Division sign

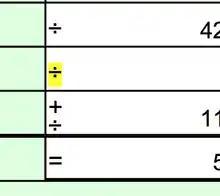
Plus and minuses. The obelusor division sign used as a variant of the minus sign in an excerpt from an official Norwegian trading statement form called «Næringsoppgave 1» for the taxation year 2010.

The obelus, a historical glyph consisting of a horizontal line with (or without) one or more dots, was first used as a symbol for division in 1659, in the algebra book "" by Johann Rahn, although previous writers had used the same symbol for subtraction. Some near-contemporaries believed that John Pell, who edited the book, may have been responsible for this use of the symbol. Other symbols for division include the slash or solidus , the colon , and the fraction bar (the horizontal bar in a vertical fraction). The ISO 80000-2 standard for mathematical notation in science and technology recommends only the solidus or "fraction bar" for division, or the "colon" for ratios; it says that the sign "should not be used" for division.